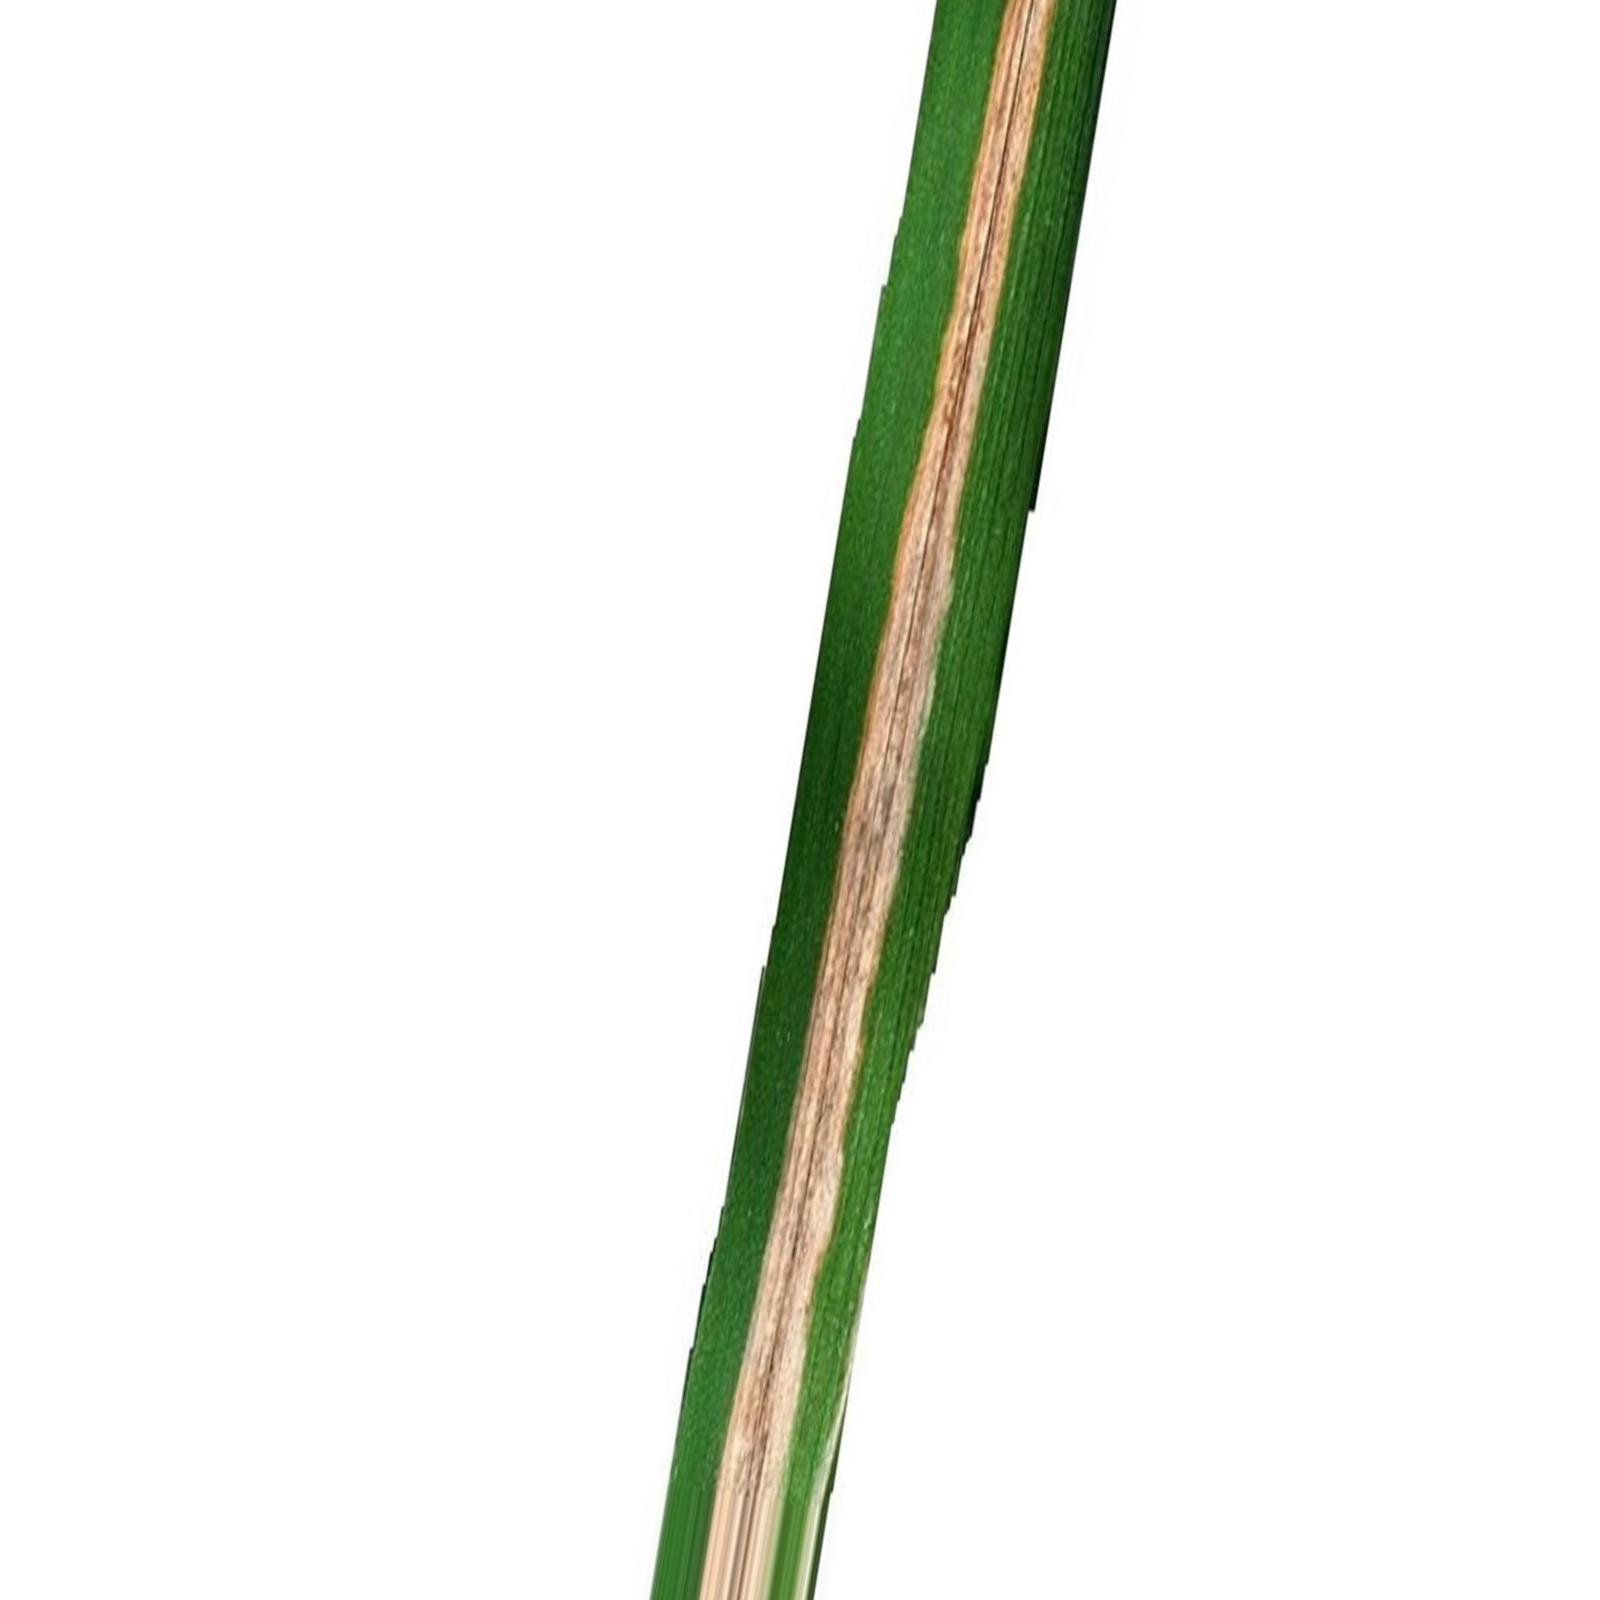
Nhãn: Bệnh Bạc lá (Bacterial leaf blight)